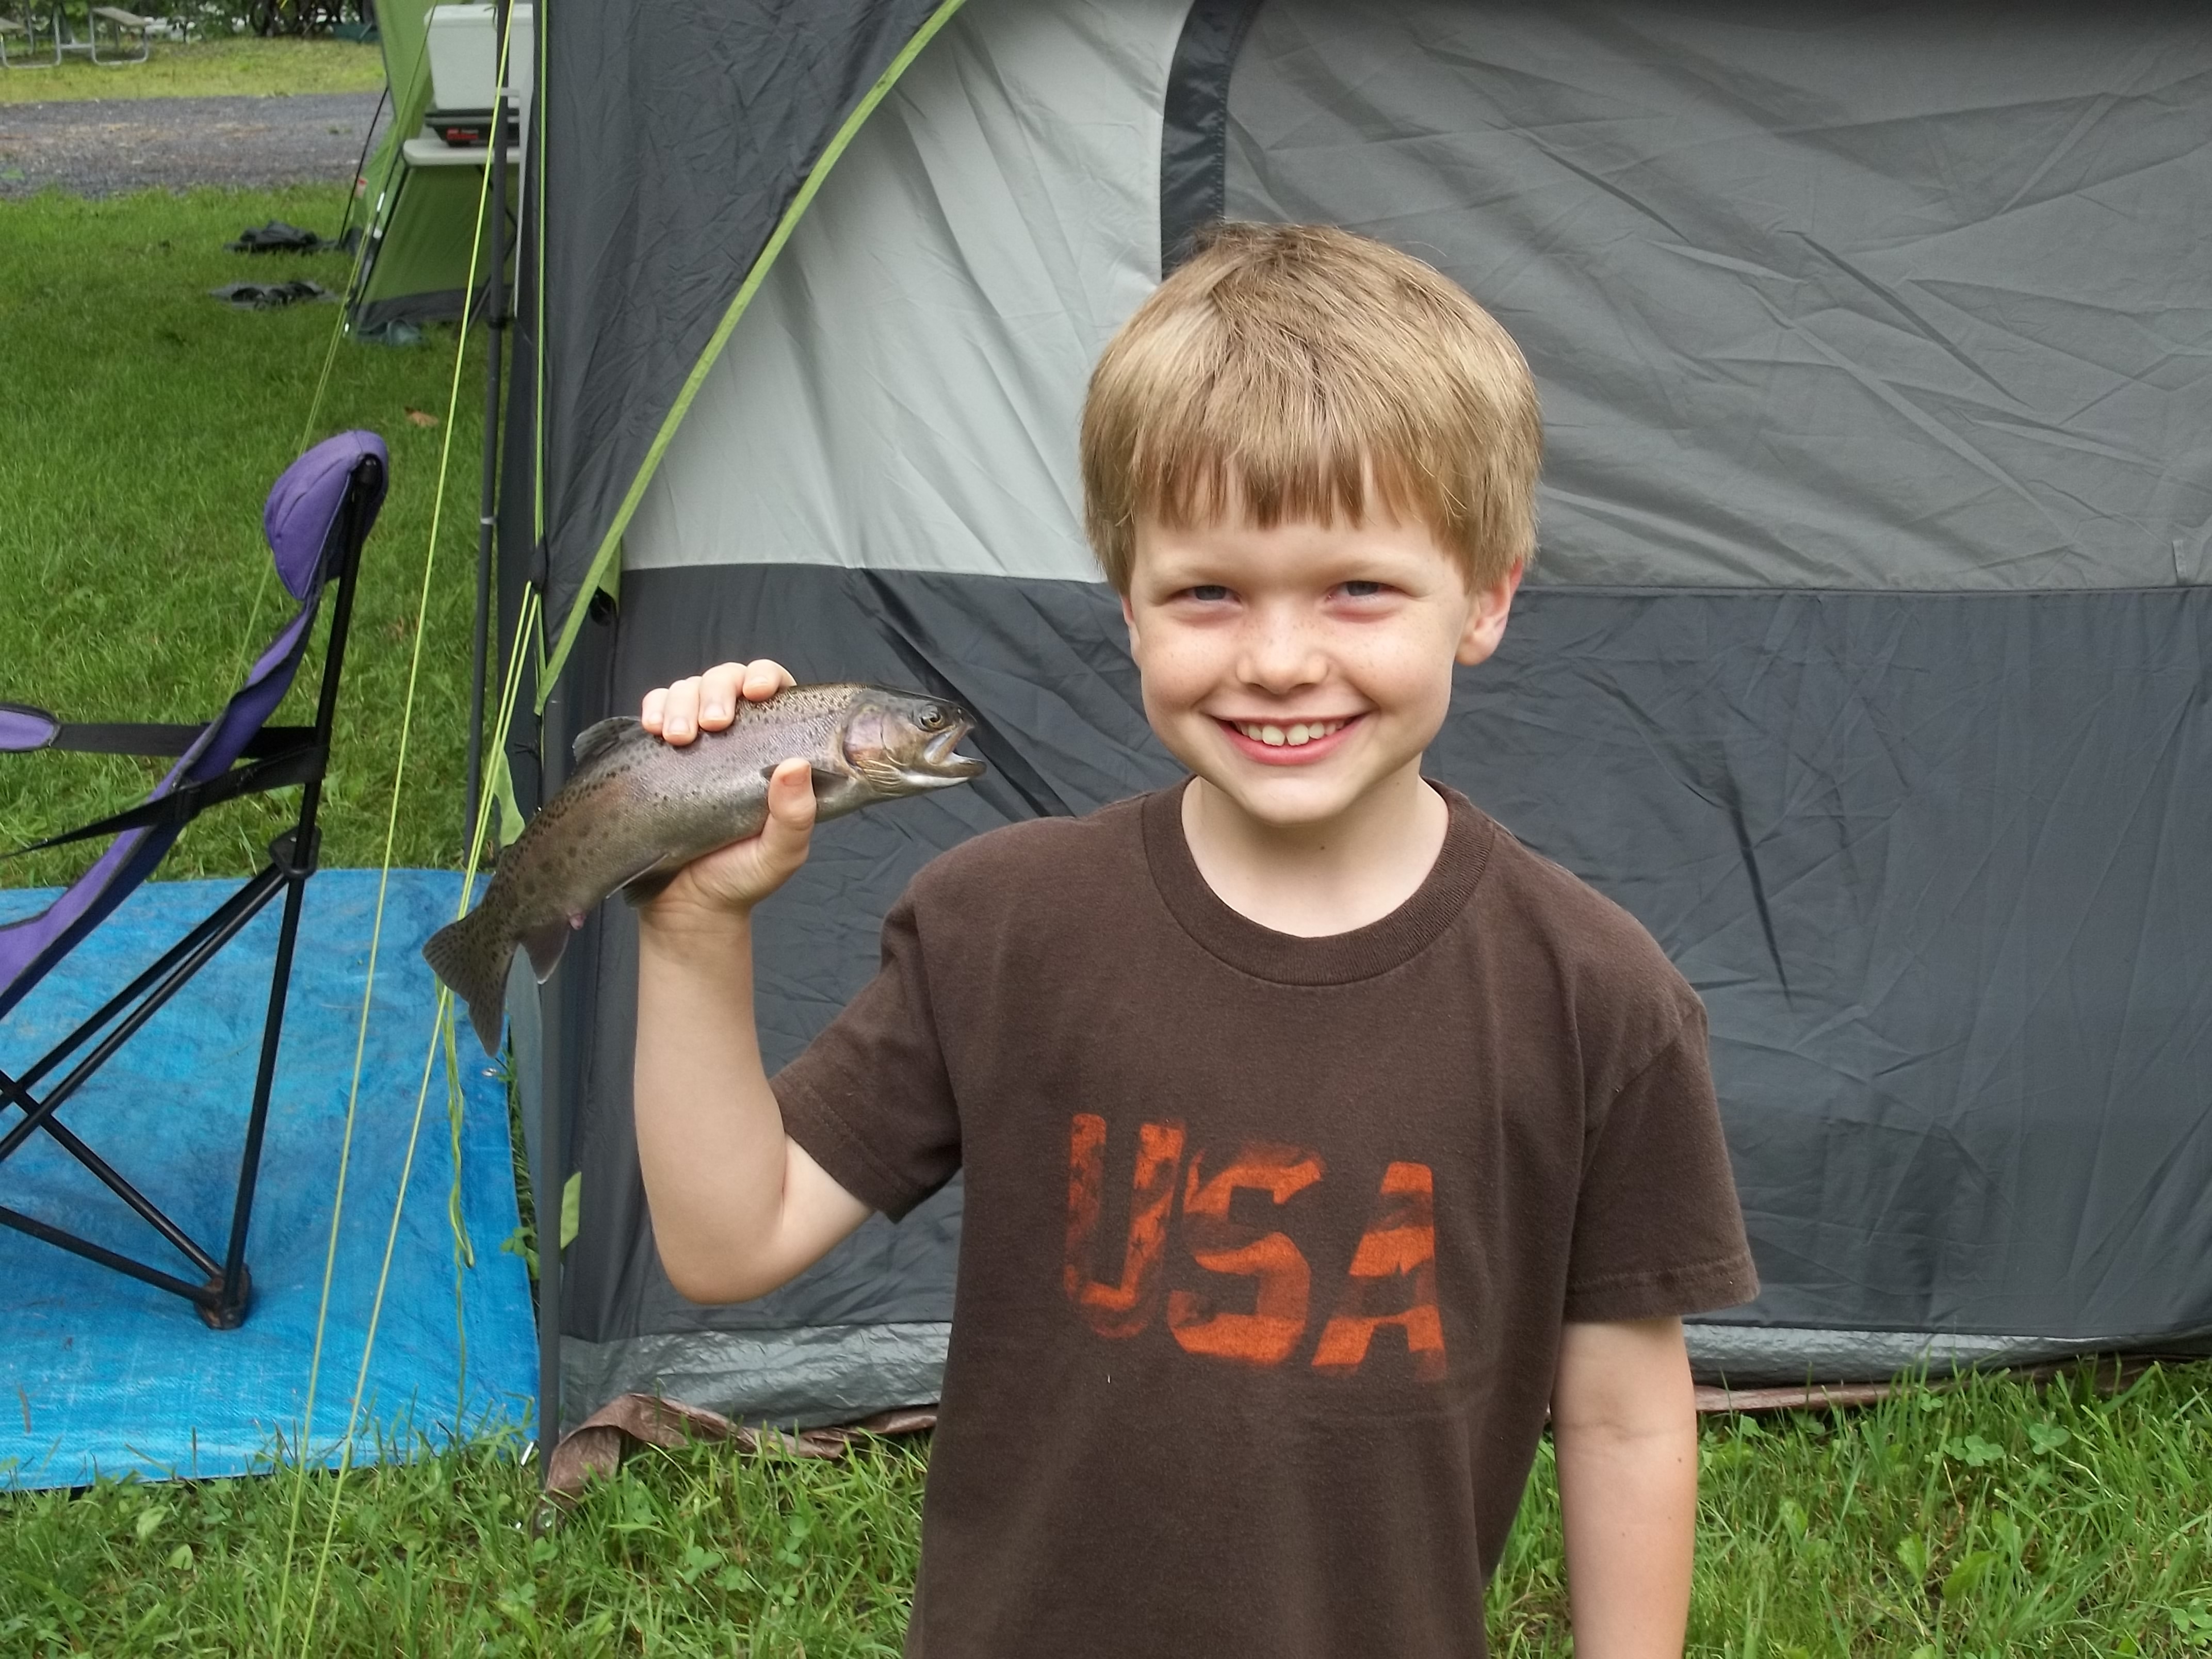
people, play, male, fishing, child, fun, toddler, summer vacation, happy boy, summer camp, boy with fish, fishing trip